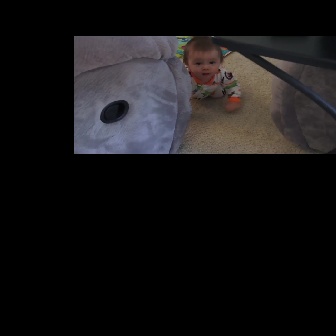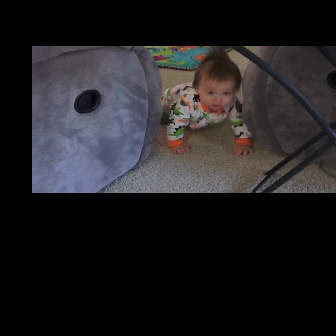
  Please identify the target specified by the bounding box [165,35,241,111] in the first image and locate it in the second image. Return the coordinates in [x_min,y_min,x_max,y_max] format.
Answer: [144,46,254,155]